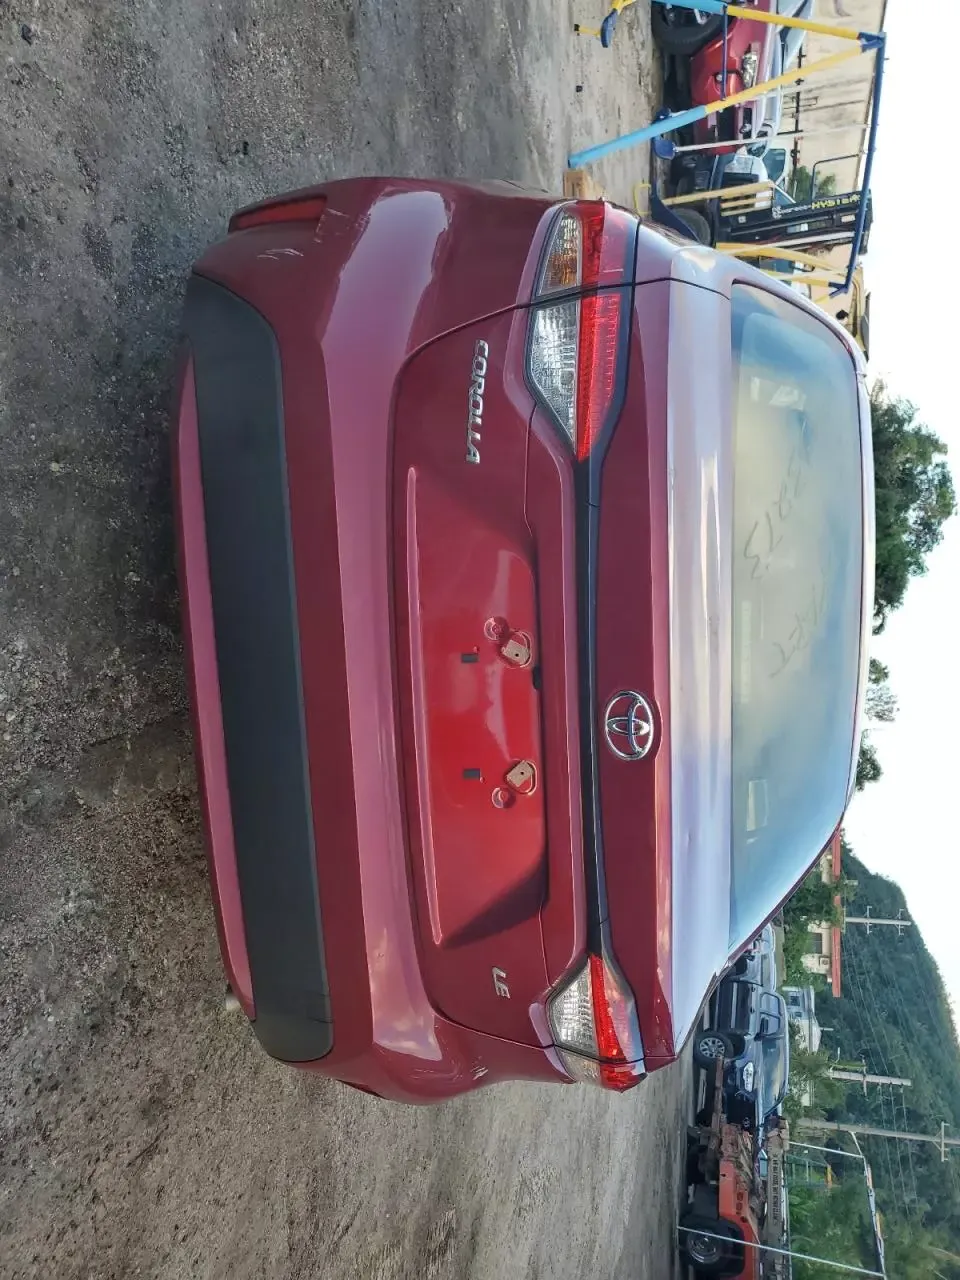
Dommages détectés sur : pare-choc arrière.
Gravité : mineur